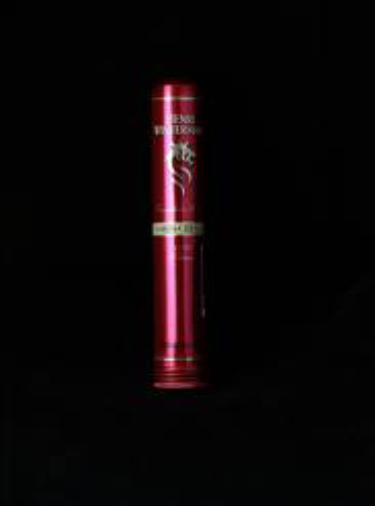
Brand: Henri Wintermans
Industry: Clothes